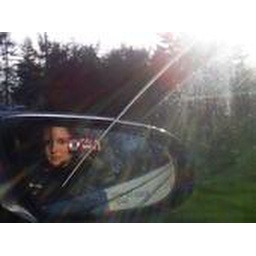
me in car mirror